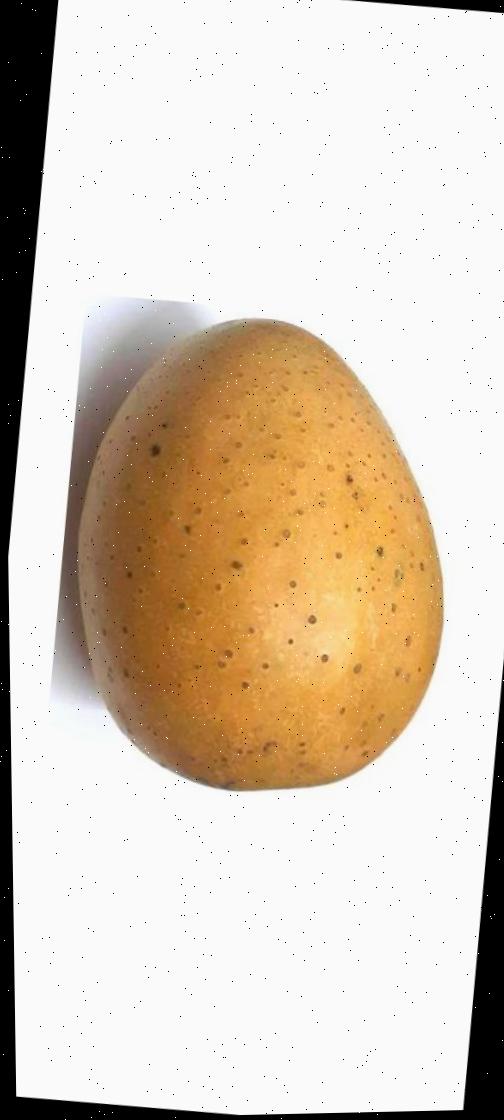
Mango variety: Gourmoti